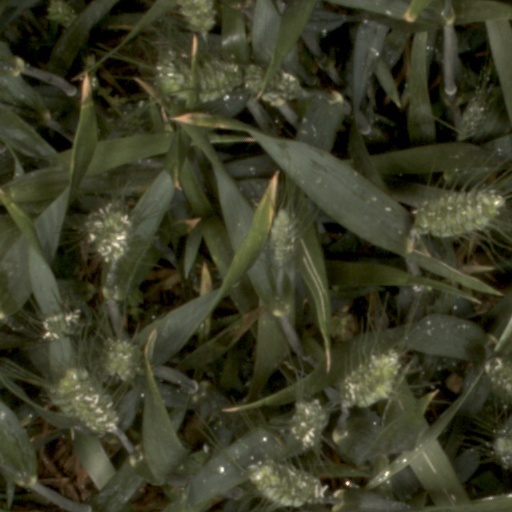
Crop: wheat